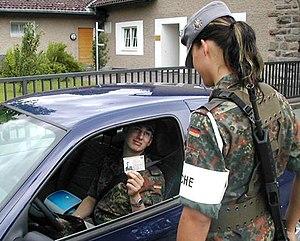
Un brêlage à ceinturon est un harnais à système de bretelles de suspension, en cuir ou en tissu, attaché au ceinturon d'un uniforme et porté au moyen d'une sangle porteuse sur chaque épaule.